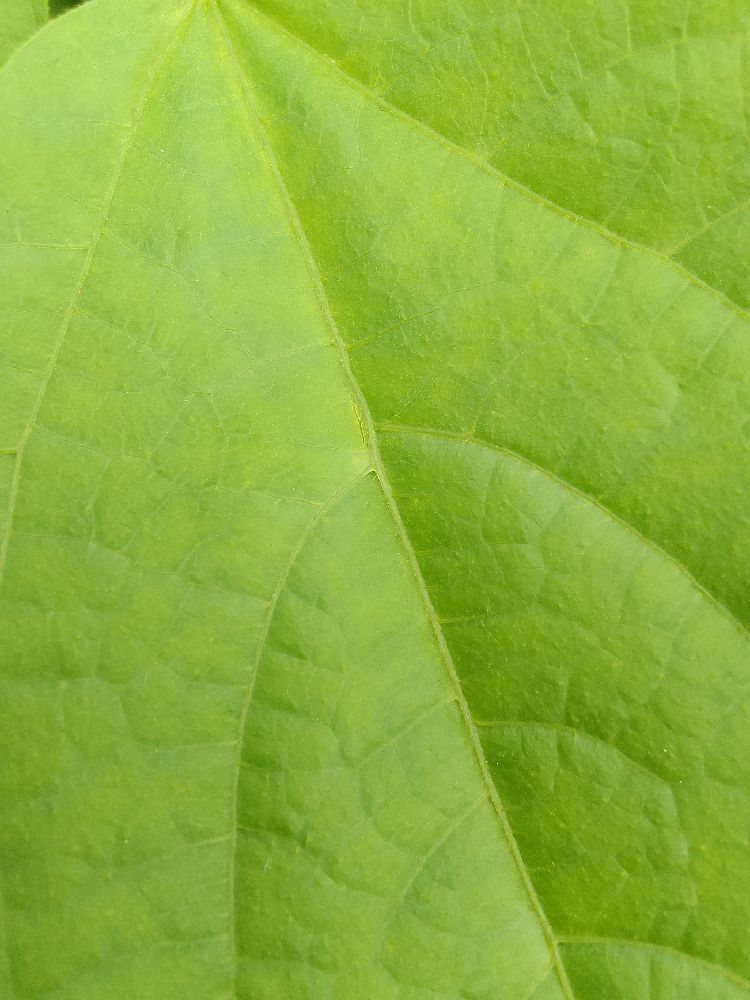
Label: healthy